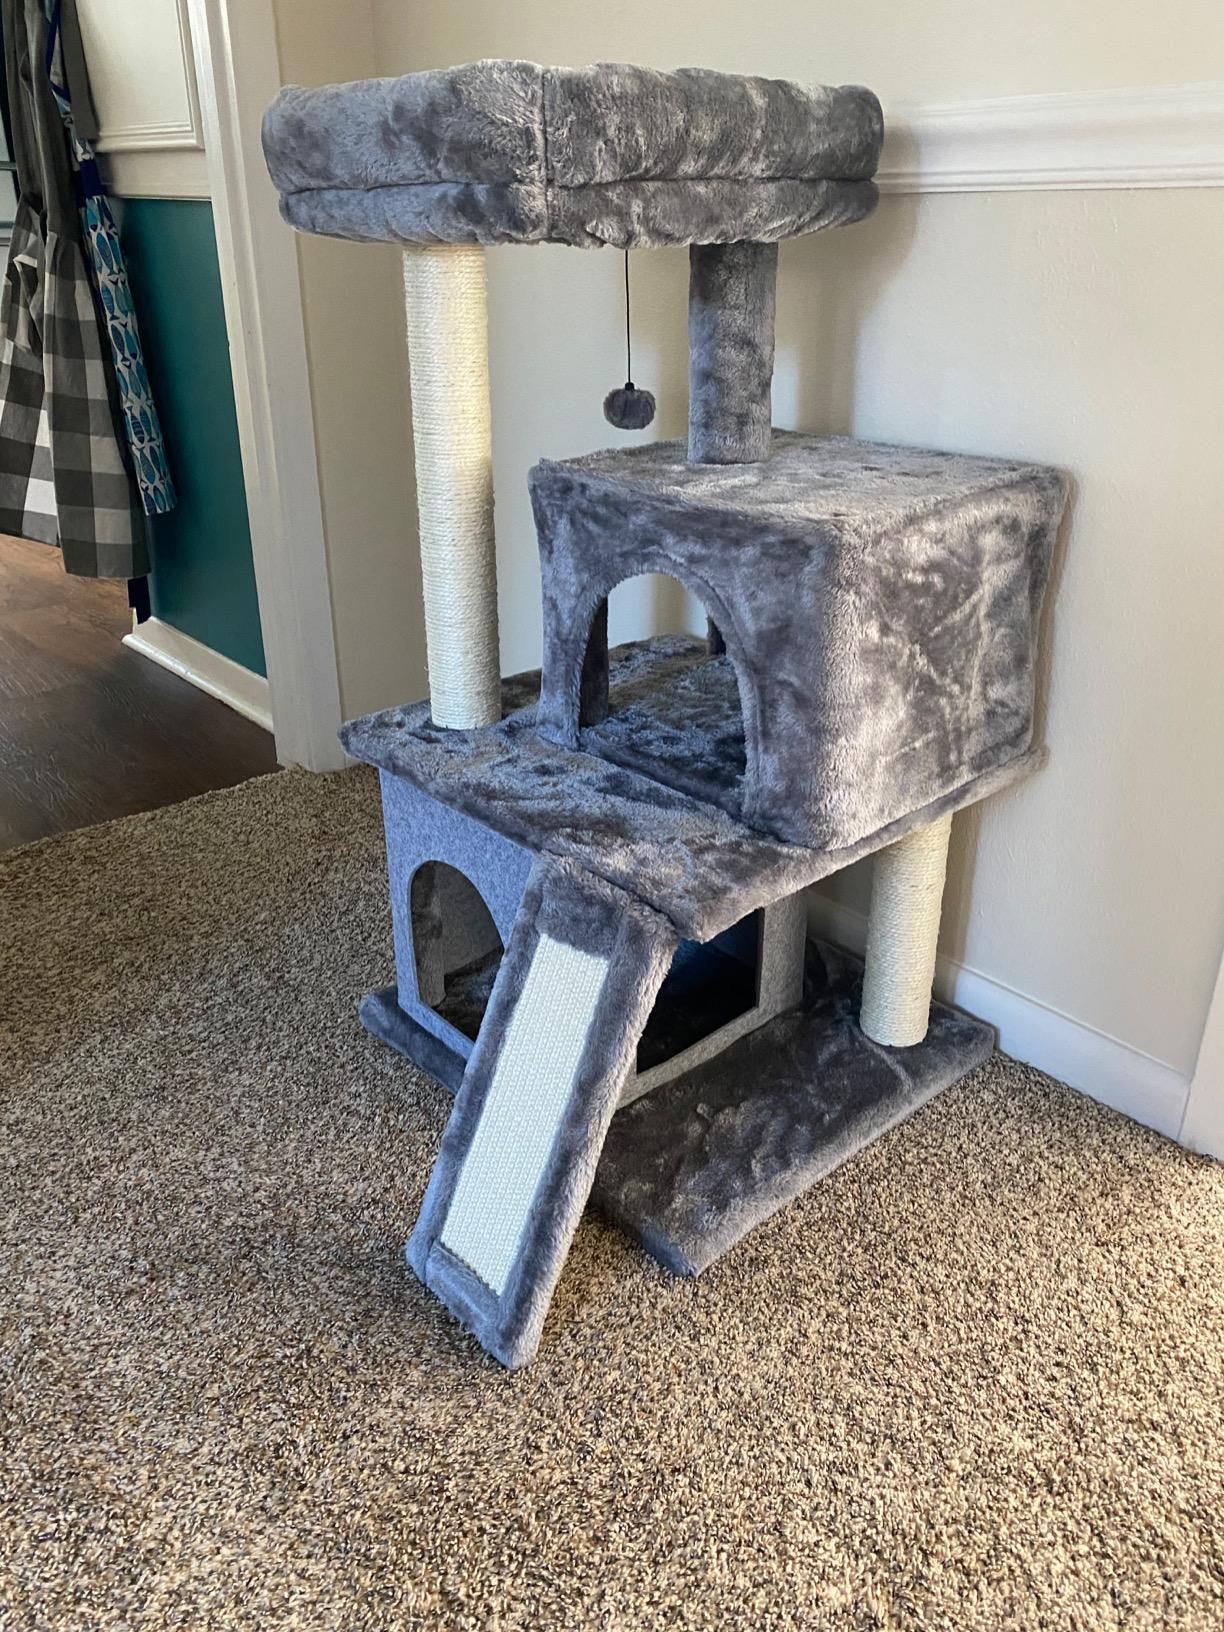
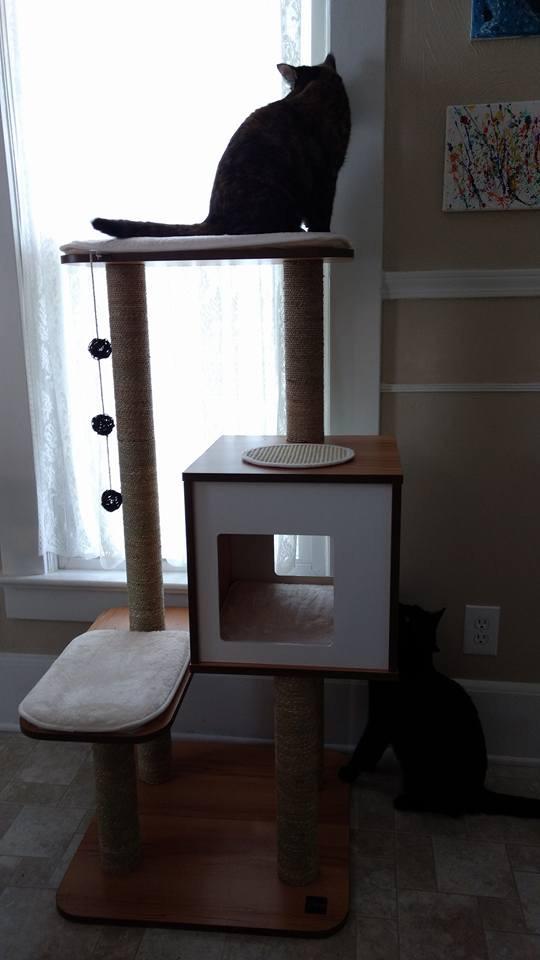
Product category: items_cat tree
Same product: no